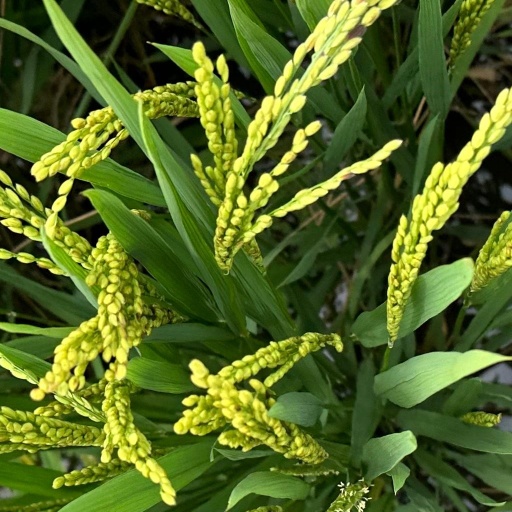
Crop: rice